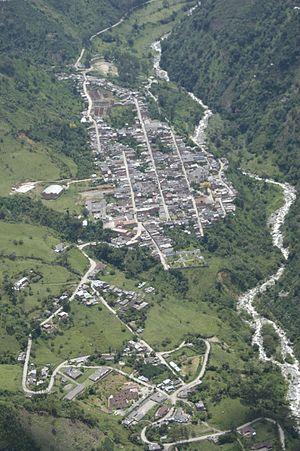
San Andrés de Cuerquia est une municipalité située dans le département d'Antioquia, en Colombie.